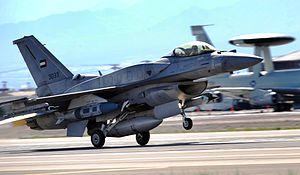
La base aérienne Al Dhafra est située à 30 km au sud d'Abou Dabi, aux Émirats arabes unis, à 225 km des côtes iraniennes. Elle est la plus grande base aérienne du pays, sur laquelle sont stationnés des appareils de la Force aérienne des Émirats arabes unis, des États-Unis et de la France.